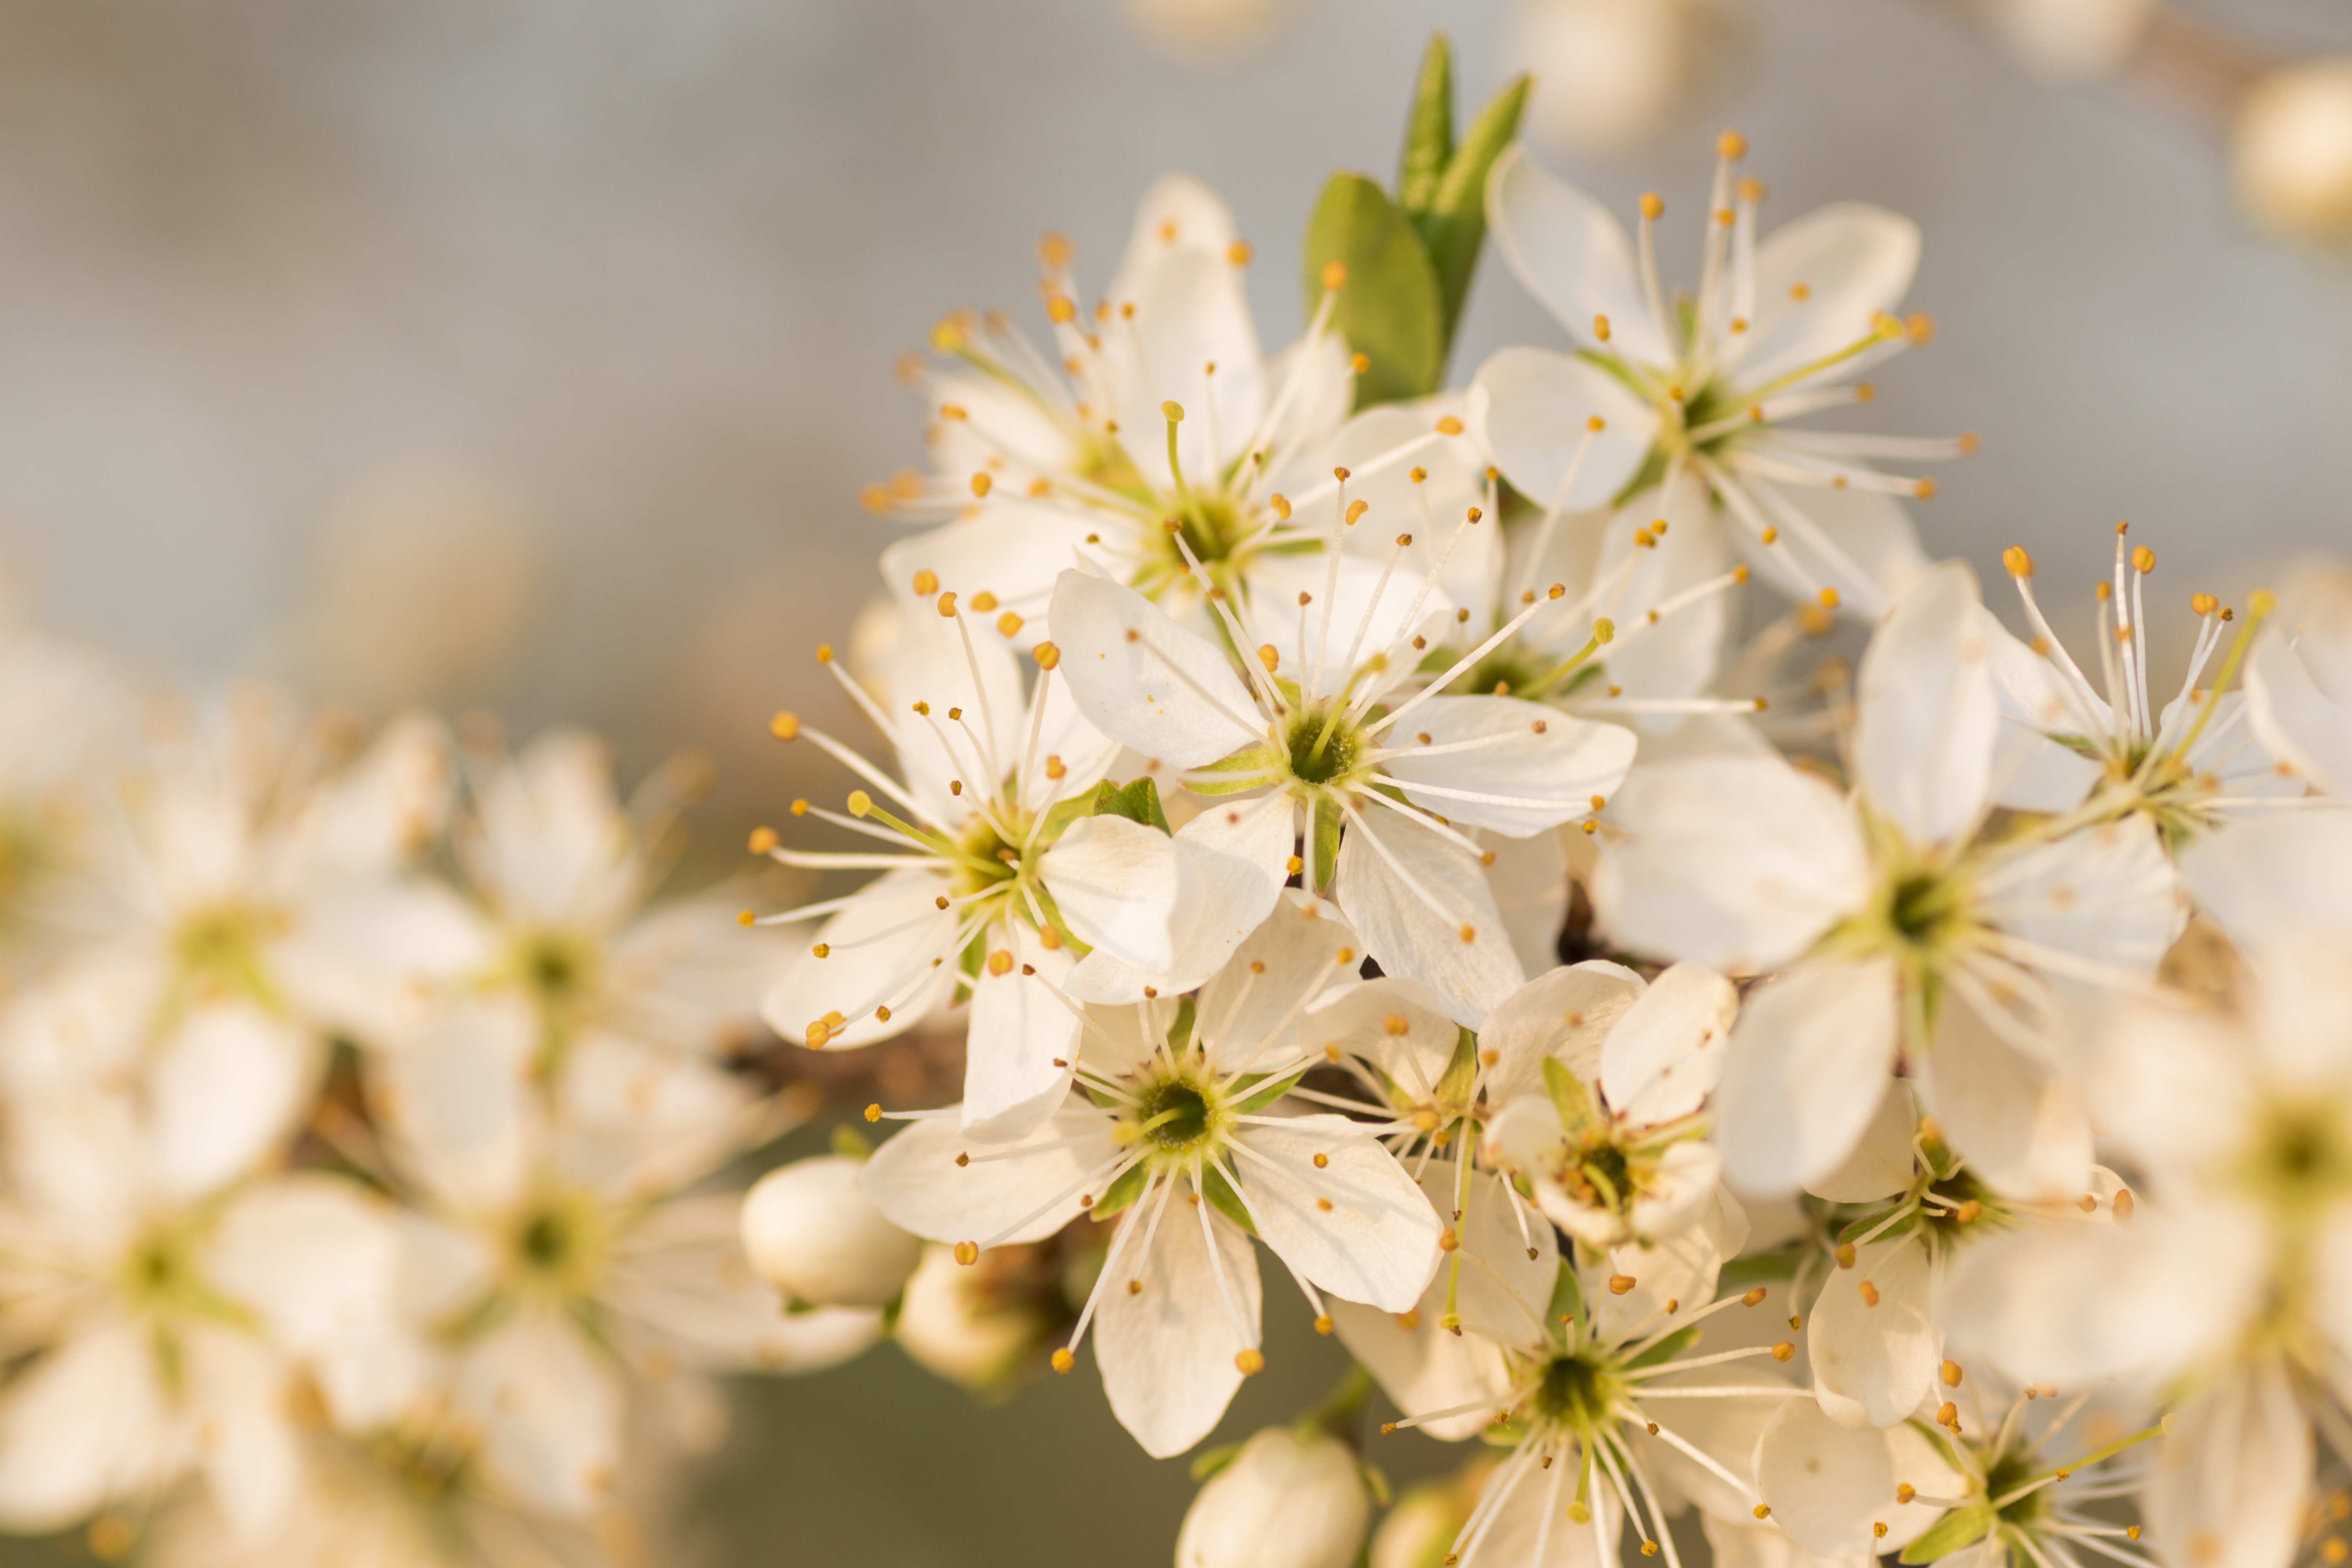
nature, branch, blossom, plant, fruit, sunlight, flower, petal, food, spring, produce, botany, flora, cherry blossom, wildflower, flowers, close up, plum, macro photography, slovakia, flowering plant, flower flower, land plant, in bloom flowers